Abe Lebewohl

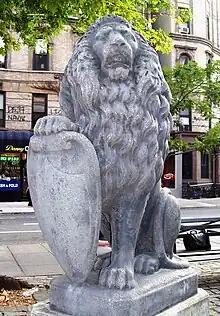
Lion statue in Abe Lebewohl Park

Abe Lebewohl (1931–1996) was the founder of the Second Avenue Deli. The deli has been described as “possibly the Big Apple’s most well-known delicatessen” which was “famed worldwide as a hotspot for celebrities and regular Joe's alike.”